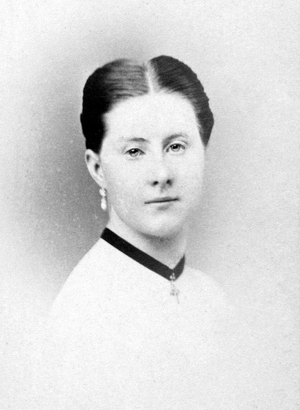
La princesse Pauline de Saxe-Weimar-Eisenach était l'épouse de Charles-Auguste de Saxe-Weimar-Eisenach.